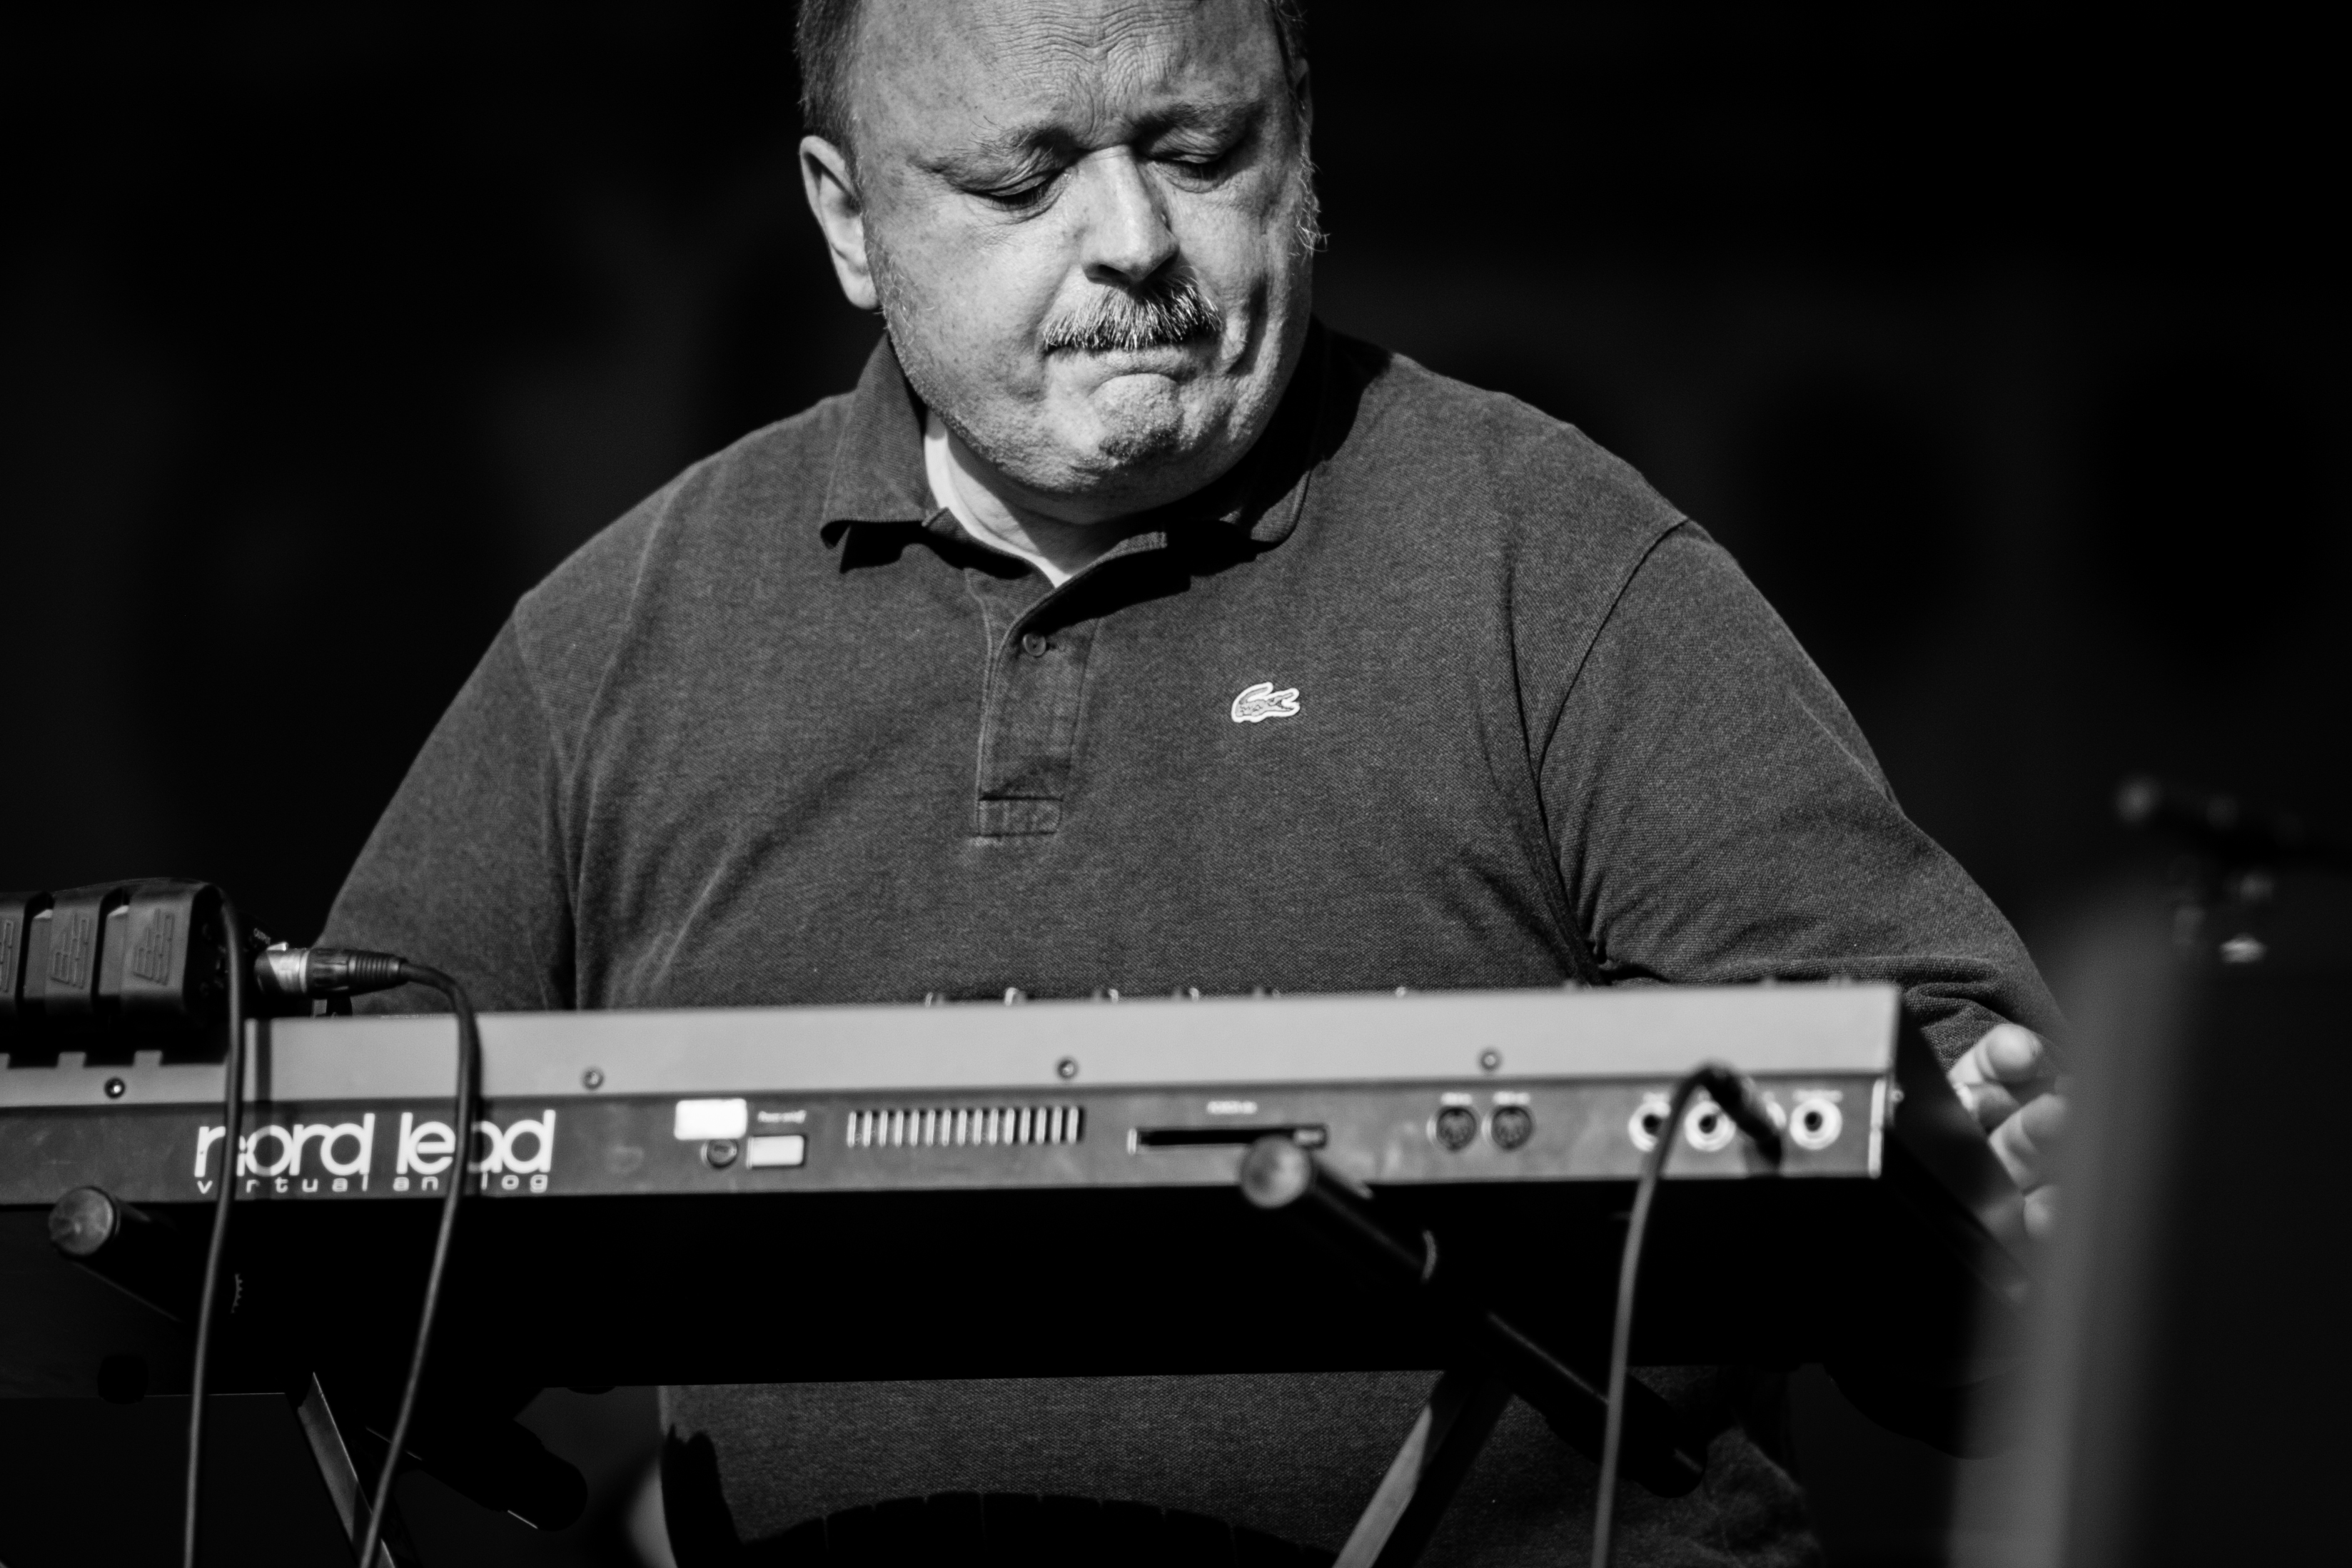
person, mountain, music, black and white, concert, live, fire, musician, profession, monochrome, brussels, bruxelles, 2012, fete, musique, great, greatmountainfire, guitarist, monochrome photography